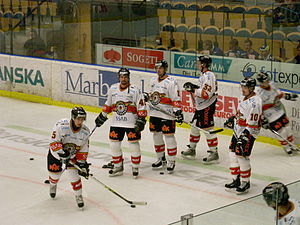
Luleå HF
Spillere fra Luleå HF varmer op før en ishockeykamp
Luleå HF er en svensk ishockeyklub beliggende i Luleå i Norrbottens län. Klubben spiller i den bedste svenske række, elitserien. Man spiller sine hjemmekampe i Coop Norrbotten Arena der har plads til 6300 tilskuere ved ishockeykampe.